Intrapleural pressure

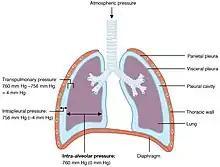
Image illustrating transpulmonary, intrapleural and intra-alveolar pressure

In physiology, intrapleural pressure is the pressure within the pleural cavity. Normally, it is slightly less than the atmospheric pressure, about −4 mm Hg while neither inspiring or expiring; during normal breathing, it normally cyclically changes ±2 mm Hg, decreasing with inspiration and increasing with expiration. During strenuous breathing however, it may change by as much as ±50 mm Hg. ITP depends on the ventilation phase, atmospheric pressure, and the volume of the intrapleural cavity.